Pabellón criollo
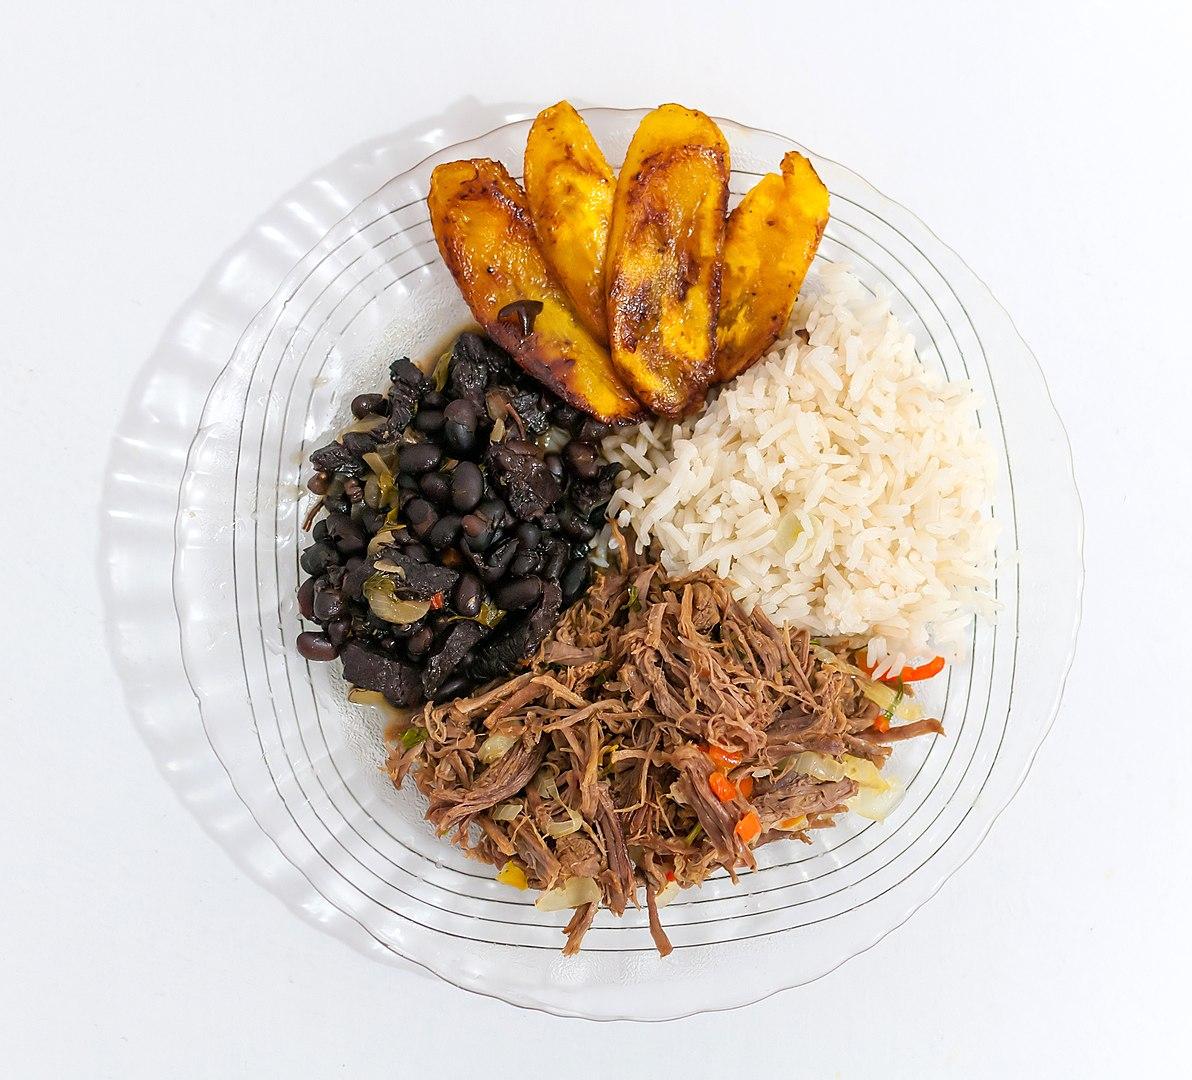
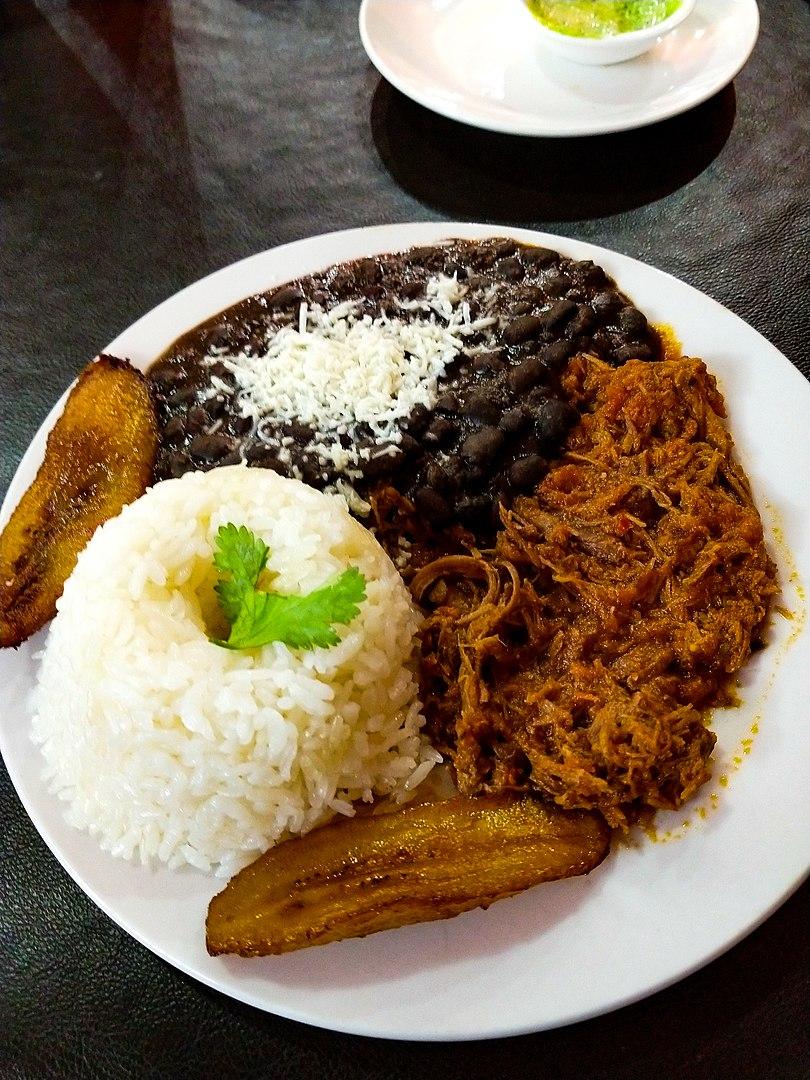
Also known as:
ar - Arabic: بابييون كريويو
ca - Catalan: Pabellón criollo
es - Spanish: Pabellón criollo
fr - French: Pabellón
he - Hebrew: פביון קריאויו
it - Italian: Pabellón criollo
ja - Japanese: パベヨン・クリオーリョ
jv - Javanese: Pabellón criollo
ko - Korean: 파베욘
nl - Dutch: Pabellón
uk - Ukrainian: Пабейон кріойо
Category: rice (mixed rice)
Cuisine: Venezuelan
Associated cuisines: Venezuelan, Spanish, African, Native American
Area: Venezuela
Countries: Venezuela
Region: South America, , , ,
It is a plate of rice, shredded beef in stew and stewed black beans.